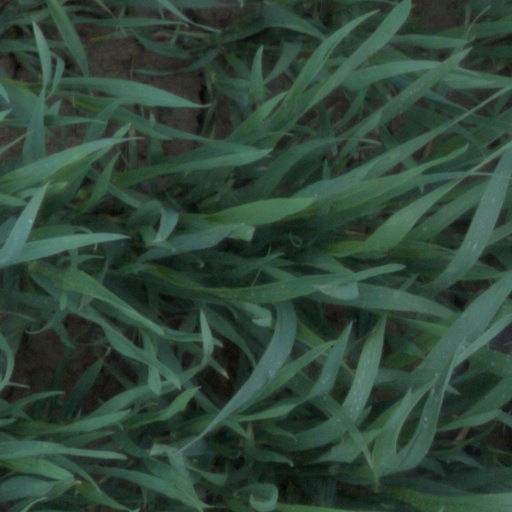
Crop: wheat